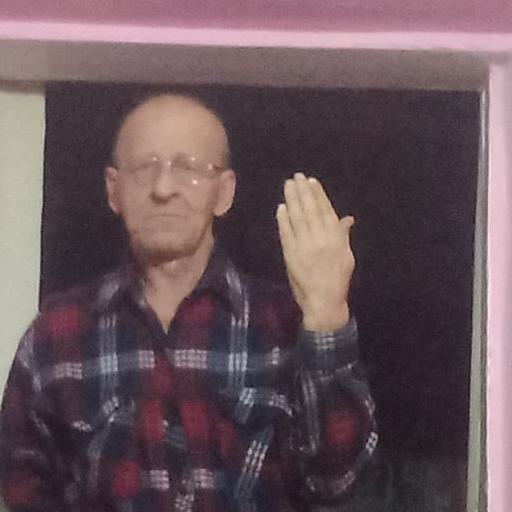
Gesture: stop_inverted